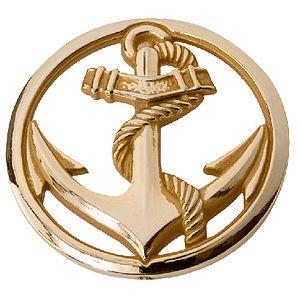
insigne de béret des troupes de marine.
Cet article est une liste des formations en activité dans l’Armée de terre française.
Les troupes de marine sont une composante/spécialité de l'Armée de terre française qui regroupe plusieurs Armes : infanterie, artillerie, cavalerie blindée, transmissions, génie et troupes aéroportées.
On appelle artillerie l'ensemble des armes collectives ou lourdes servant à envoyer, à grande distance, sur l'ennemi ou sur ses positions et ses équipements, divers projectiles de gros ou petit calibre : obus, boulet, roquette, missile, pour appuyer ses propres troupes engagées dans une bataille ou un siège. Le terme serait apparu environ au XIIIᵉ siècle, dérivant du vieux français artillier qui désignait les artisans, fabricants d'armes et équipements de guerre. Ces artisans ont été pendant longtemps les seuls spécialistes dans le service de ces armes puisqu'ils les fabriquaient et les essayaient avant livraison. C'est pourquoi, jusqu'au XVIIIᵉ siècle, ils étaient commissionnés par les souverains pour les servir à la guerre.